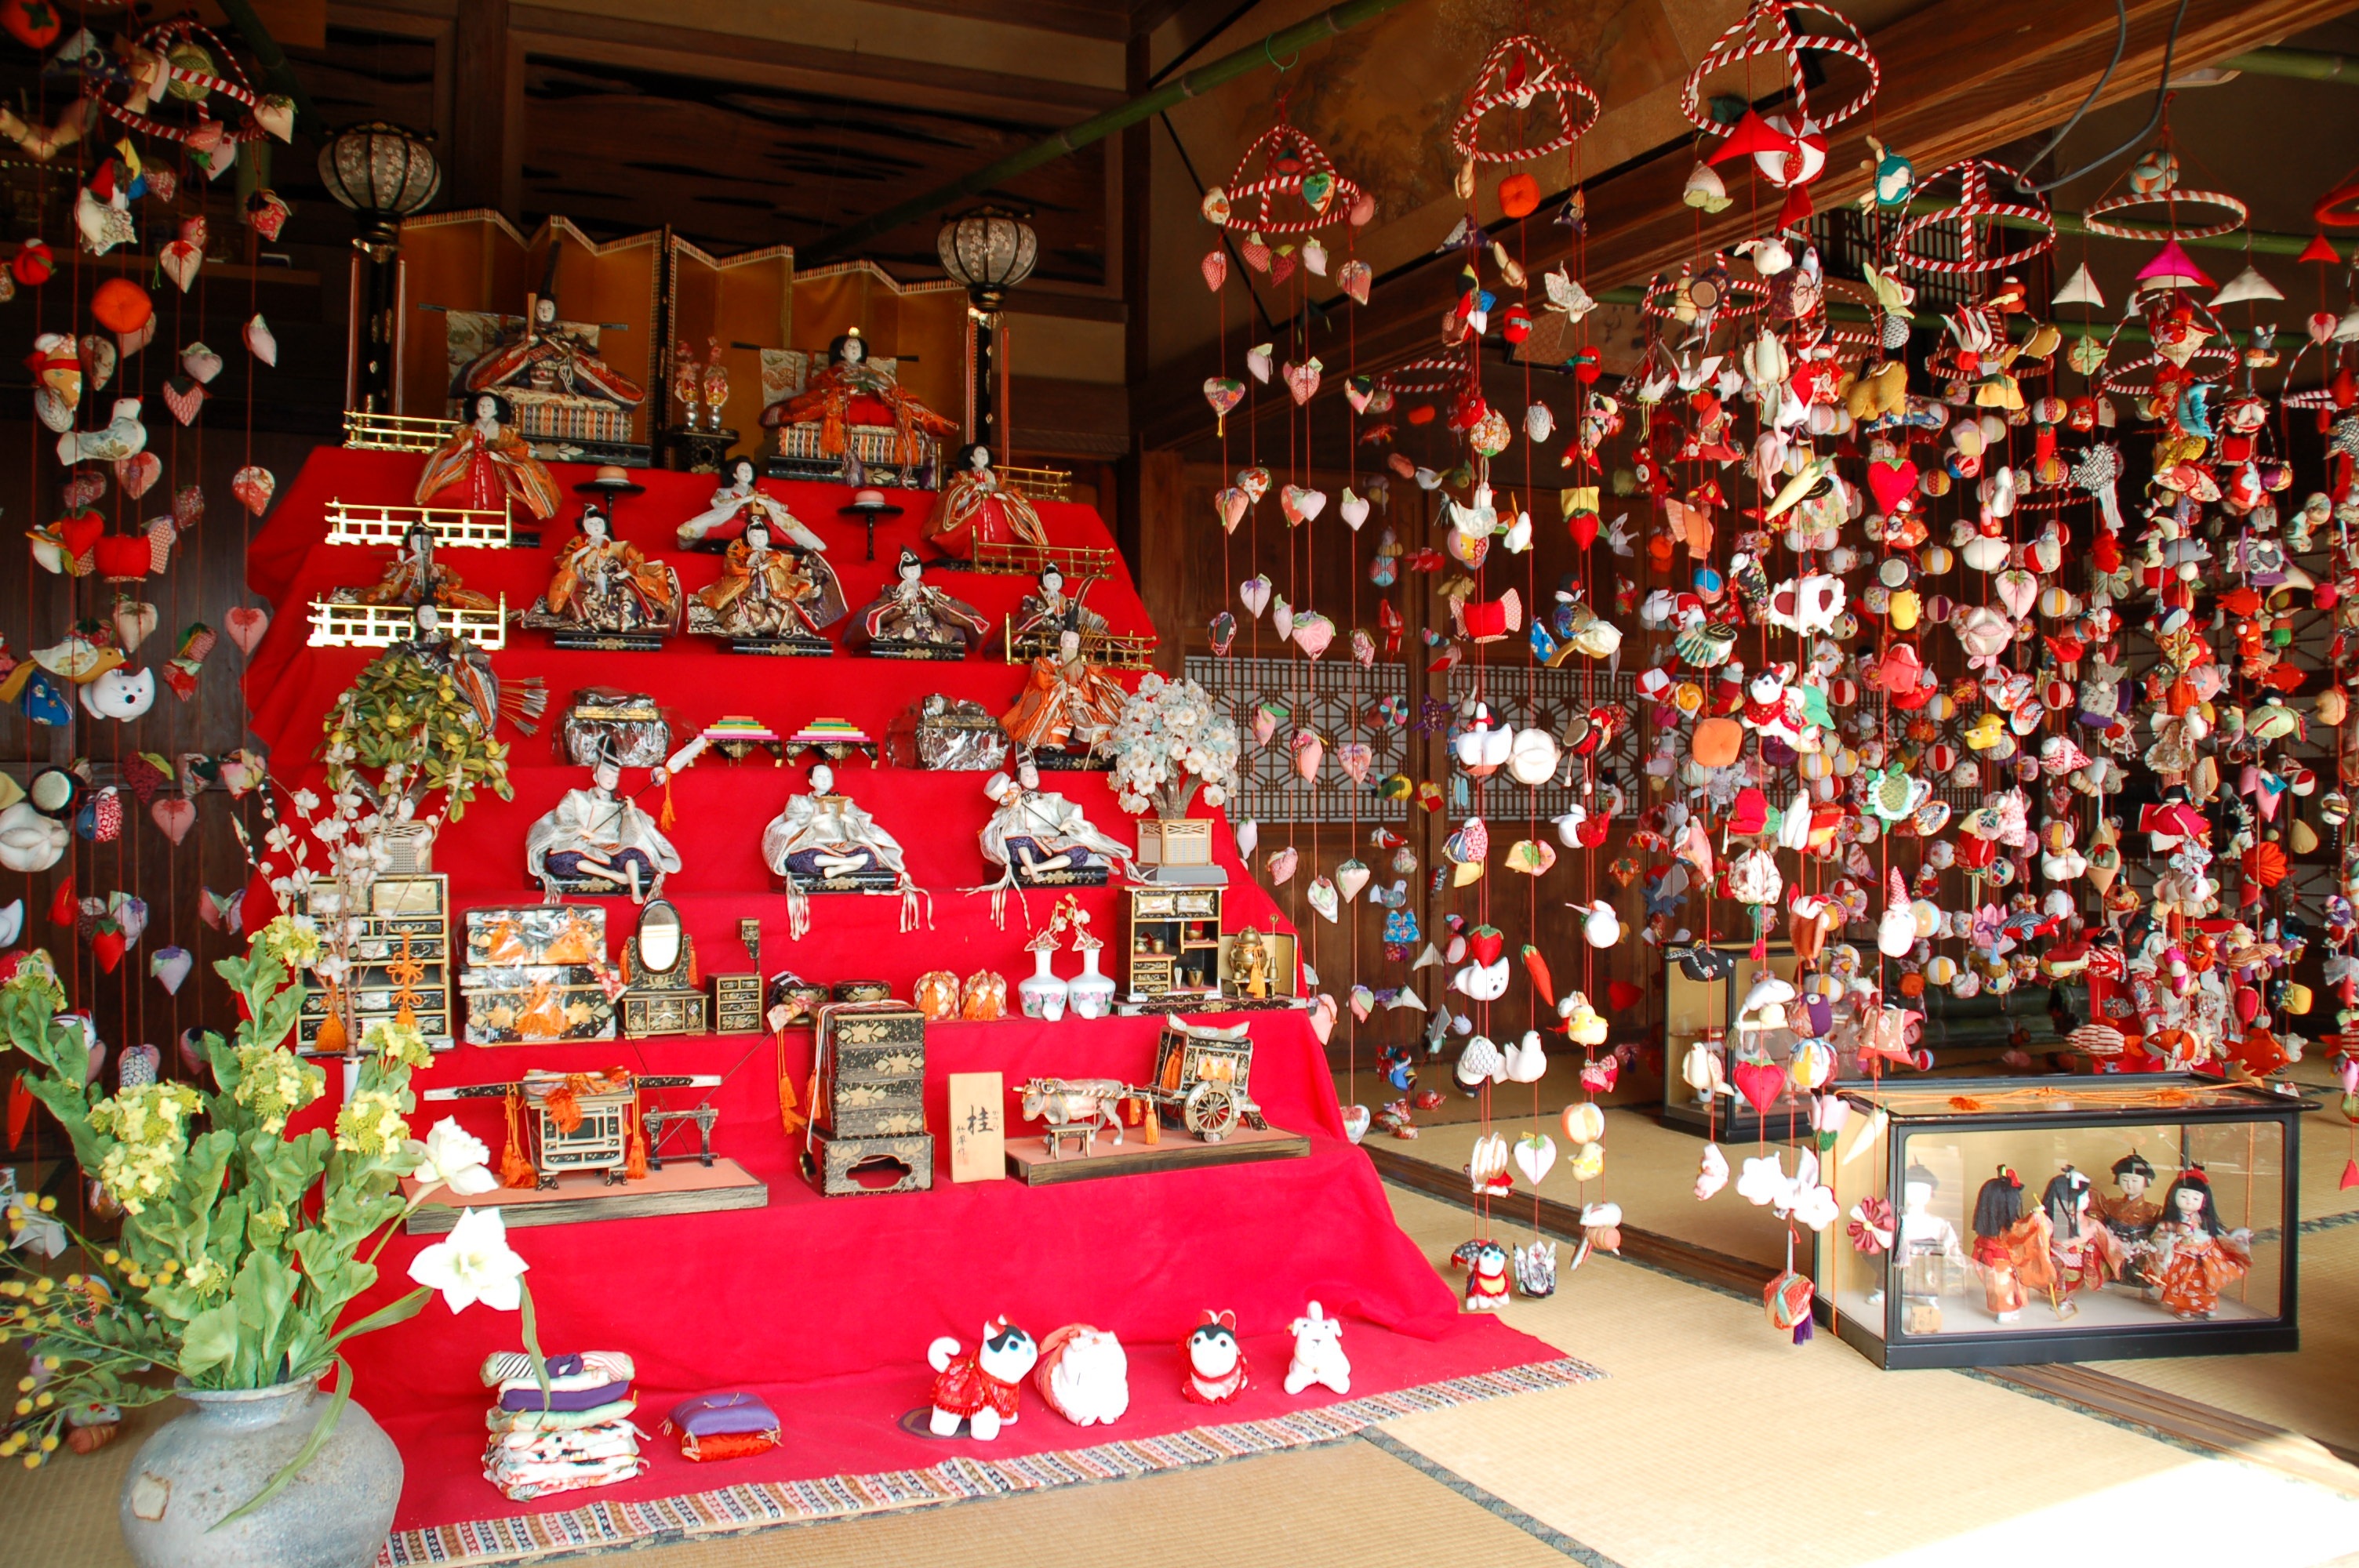
gift, shop, market, christmas, specialty, christmas decoration, area, local, souvenir, chinese new year, higashiizu cho, inatori, the hanging shi chick